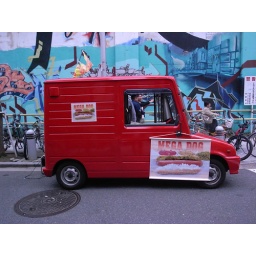
mega dog in a mini van